César Soriano

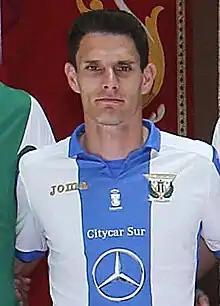
Soriano with Leganés in 2016

César Soriano Ferrero (born 22 April 1983) is a Spanish former professional footballer who played as a left-back.